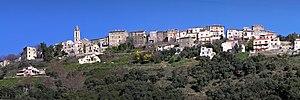
Borgo (Corse) - Panorama du village
Borgo est une commune dans la circonscription départementale de la Haute-Corse et le territoire de la collectivité de Corse.